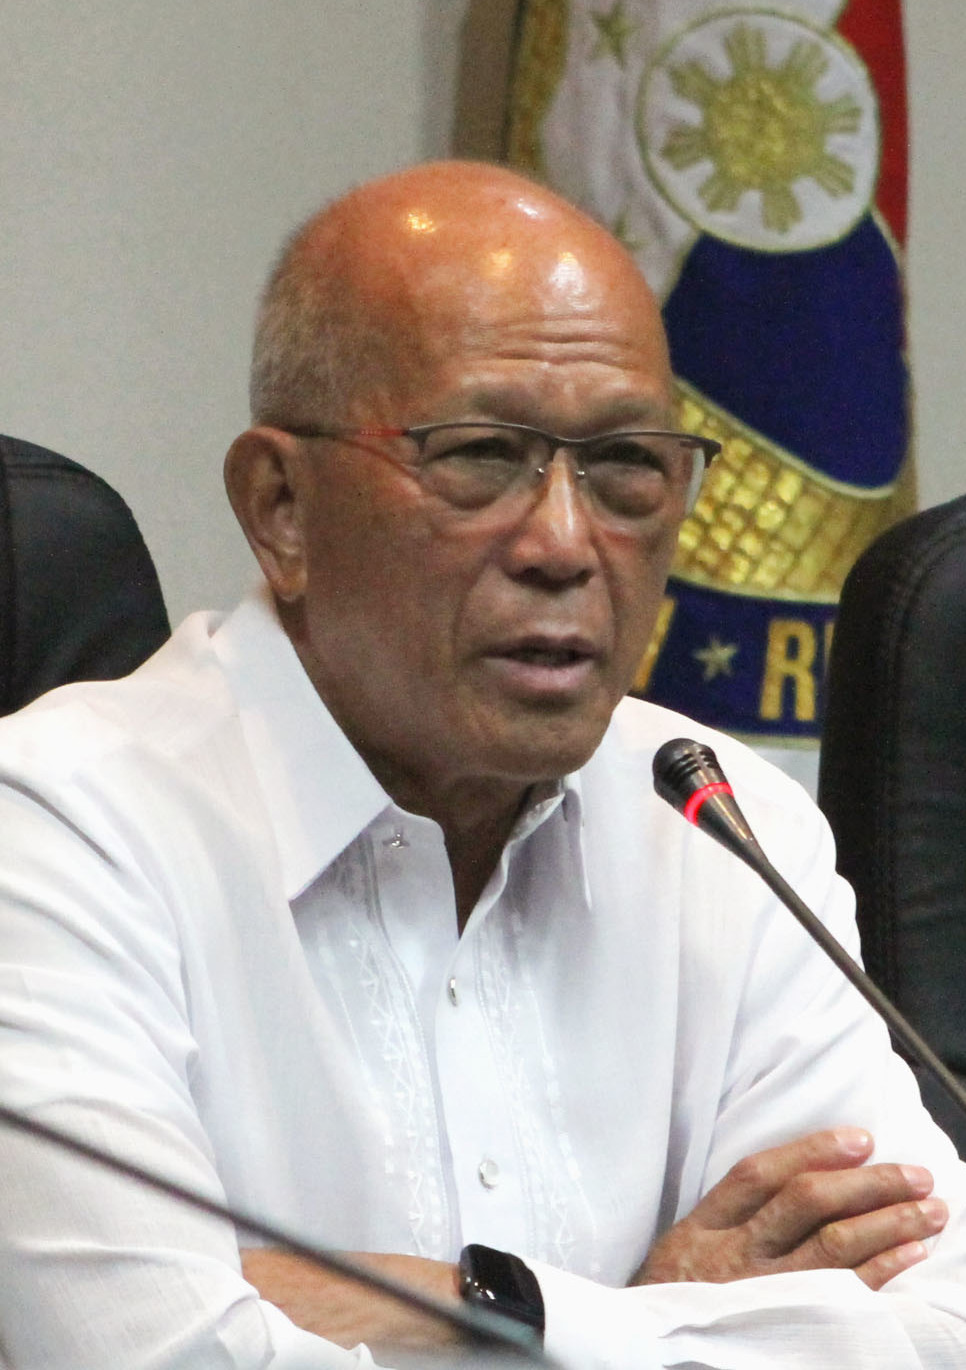
เดลฟิน ลอเรนซานา

|name = เดลฟิน ลอเรนซานา
|image = Secretary Delfin Lorenzana dec 2018 (cropped).jpg
|image_size = 220px
|office = กระทรวงกลาโหม (ประเทศฟิลิปปินส์)|รัฐมนตรีกลาโหม
|president = โรดรีโก ดูแตร์เต
|term_start = 30 มิถุนายน ค.ศ. 2016
|predecessor = วอลแตร์ กัซมิน
|birth_name = เดลฟิน เนกริลโล ลอเรนซานา
|birth_place = มิดซายัป (จังหวัดโคตาบาโต)|มิดซายัป จังหวัดโคตาบาโต ประเทศฟิลิปปินส์
|nationality = ฟิลิปปินส์
|spouse = เอดิธา อากีลาร์
|alma_mater = โรงเรียนนายร้อยฟิลิปปินส์มหาวิทยาลัยอาเตเนียวเดมะนิลามหาวิทยาลัยแห่งชาติออสเตรเลีย
|branch = กองทัพบกฟิลิปปินส์
|rank = ไฟล์:US-O8 insignia.svg|20px|พลตรี พลตรี
|commands = ศูนย์บัญชาการปฏิบัติการพิเศษ (ประเทศฟิลิปปินส์)|ศูนย์บัญชาการปฏิบัติการพิเศษหน่วยลาดตระเวนเสือป่า|หน่วยลาดตระเวนเสือป่าที่ 2
|awards = ลีเจียนออฟออเนอร์ฟิลิปปินส์ลีเจียนออฟเมอริตดาวราชการยอดเยี่ยมโกลด์ครอส (ประเทศฟิลิปปินส์)|โกลด์ครอสโบว์การปฏิวัติเดือนกุมภาพันธ์ปี ค.ศ. 1986
พลตรี เดลฟิน เนกริลโล ลอเรนซานา, กองทัพฟิลิปปินส์ (เกษียณ) (; 28 ตุลาคม ค.ศ. 1948 – ) เป็นกระทรวงกลาโหม (ประเทศฟิลิปปินส์)|รัฐมนตรีกลาโหมคนที่ 36 ของประเทศฟิลิปปินส์
ลอเรนซานาสำเร็จการศึกษาชั้น "มากัป" จากโรงเรียนนายร้อยฟิลิปปินส์ใน ค.ศ. 1973 เขาเป็นผู้บัญชาการศูนย์บัญชาการปฏิบัติการพิเศษ (ประเทศฟิลิปปินส์)|ศูนย์บัญชาการปฏิบัติการพิเศษ (โซคอม), กองรักษาความปลอดภัยแห่งประธานาธิบดี และกองพลน้อยหุ้มเกราะ (ปัจจุบันคือกองกำลังยานยนต์) เขายังเป็นผู้นำกลาโหมและกองกำลังติดอาวุธตั้งแต่ปี ค.ศ. 2002 ถึง 2004 และช่วยพัฒนาความผูกพันของสหรัฐและฟิลิปปินส์ในด้านการป้องกันและความร่วมมือในการฝึกบาลิกาตัน เขาสำเร็จการศึกษาระดับปริญญาโทสาขาบริหารธุรกิจ วิชาเอกด้านการวิจัยการดำเนินงานจากบัณฑิตวิทยาลัยธุรกิจอาเตเนียว นอกจากนี้ เขายังสำเร็จหลักสูตรและการฝึกอบรมทั้งในและต่างประเทศ รวมทั้งการศึกษาเชิงกลยุทธ์ที่มหาวิทยาลัยออสเตรเลียในแคนเบอร์รา, การสัมมนาผู้นำอาวุโสนานาชาติที่มหาวิทยาลัยฮาร์วาร์ด และหลักสูตรการจัดการภาวะวิกฤติที่กระทรวงการต่างประเทศสหรัฐ
เขาได้รับแต่งตั้งให้เป็นผู้ดำเนินการด้านกฎอัยการศึกในระหว่างการประกาศคำประกาศที่ 216|กฎอัยการศึกในมินดาเนา
นอกจากนี้เขายังสั่งให้มีการทบทวนสนธิสัญญาป้องกันร่วมกัน (สหรัฐ–ฟิลิปปินส์) ของปี ค.ศ. 1951 เมื่อวันที่ 28 ธันวาคม ค.ศ. 2018 เพื่อ “รักษา, เสริมสร้าง หรือทำลายมัน” เป็นเป้าหมายสุดท้าย รวมถึงเปิดให้มีการทบทวนรัฐบัญญัติป้องกันประเทศ ค.ศ. 1935
== บำเหน็จ ==
* โบว์การปฏิวัติเดือนกุมภาพันธ์ปี ค.ศ. 1986
* ไฟล์:PHL Gold Cross.png|35px โกลด์ครอส (ประเทศฟิลิปปินส์)|โกลด์ครอส,
* ไฟล์:PHL Legion of Honor - Legionnaire BAR.png|35px อิสริยาภรณ์กองทหารเกียรติยศฟิลิปปินส์ (ระดับสัญญาบัตร),
* ไฟล์:Legion of Merit ribbon.svg|border|35px ลีเจียนออฟเมอริต (ระดับสัญญาบัตร),
* ไฟล์:PHL Distinguished Service Star BAR.png|35px ดาวราชการยอดเยี่ยม
== ชีวิตส่วนตัว ==
เขาแต่งงานกับเอดีธา อากีลาร์ และมีลูกด้วยกัน 4 คน
== อ้างอิง ==
== แหล่งข้อมูลอื่น ==
*
หมวดหมู่:ทหารชาวฟิลิปปินส์
หมวดหมู่:รัฐมนตรีว่าการกระทรวงกลาโหมฟิลิปปินส์
หมวดหมู่:บุคคลจากจังหวัดโคตาบาโต
หมวดหมู่:ศิษย์เก่าจากมหาวิทยาลัยแห่งชาติออสเตรเลีย